Linlongopterus

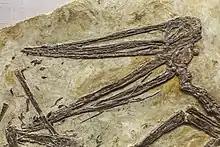
Skull of "Haopterus"; disagreement surrounds its relation to "Linlongopterus"

In its 2015 description, "Linlongopterus" was placed in a phylogenetic analysis to determine its relationships. This resulted in a large polytomy, failing to derive a clear position for the genus. It could only be concluded it fell within the grouping of Azhdarchoidea, Dsungaripteridae, and Pteranodontoidea. Considering the anatomy, an azhdarchoid anatomy was ruled out due to the presence of teeth, and the anatomy of these teeth were not a match for the specialized dentition of dsungaripterids. As such, "Linlongopterus" was placed within Pteranodontoidea. Within Pteranodontoidea, the dentition also precluded a pteranodontid or istiodactylid identity. It was therefore concluded a position within Anhangueria was most likely, though the lack of jaw crests and relatively uniform tooth size indicated it was not an anhanguerid.